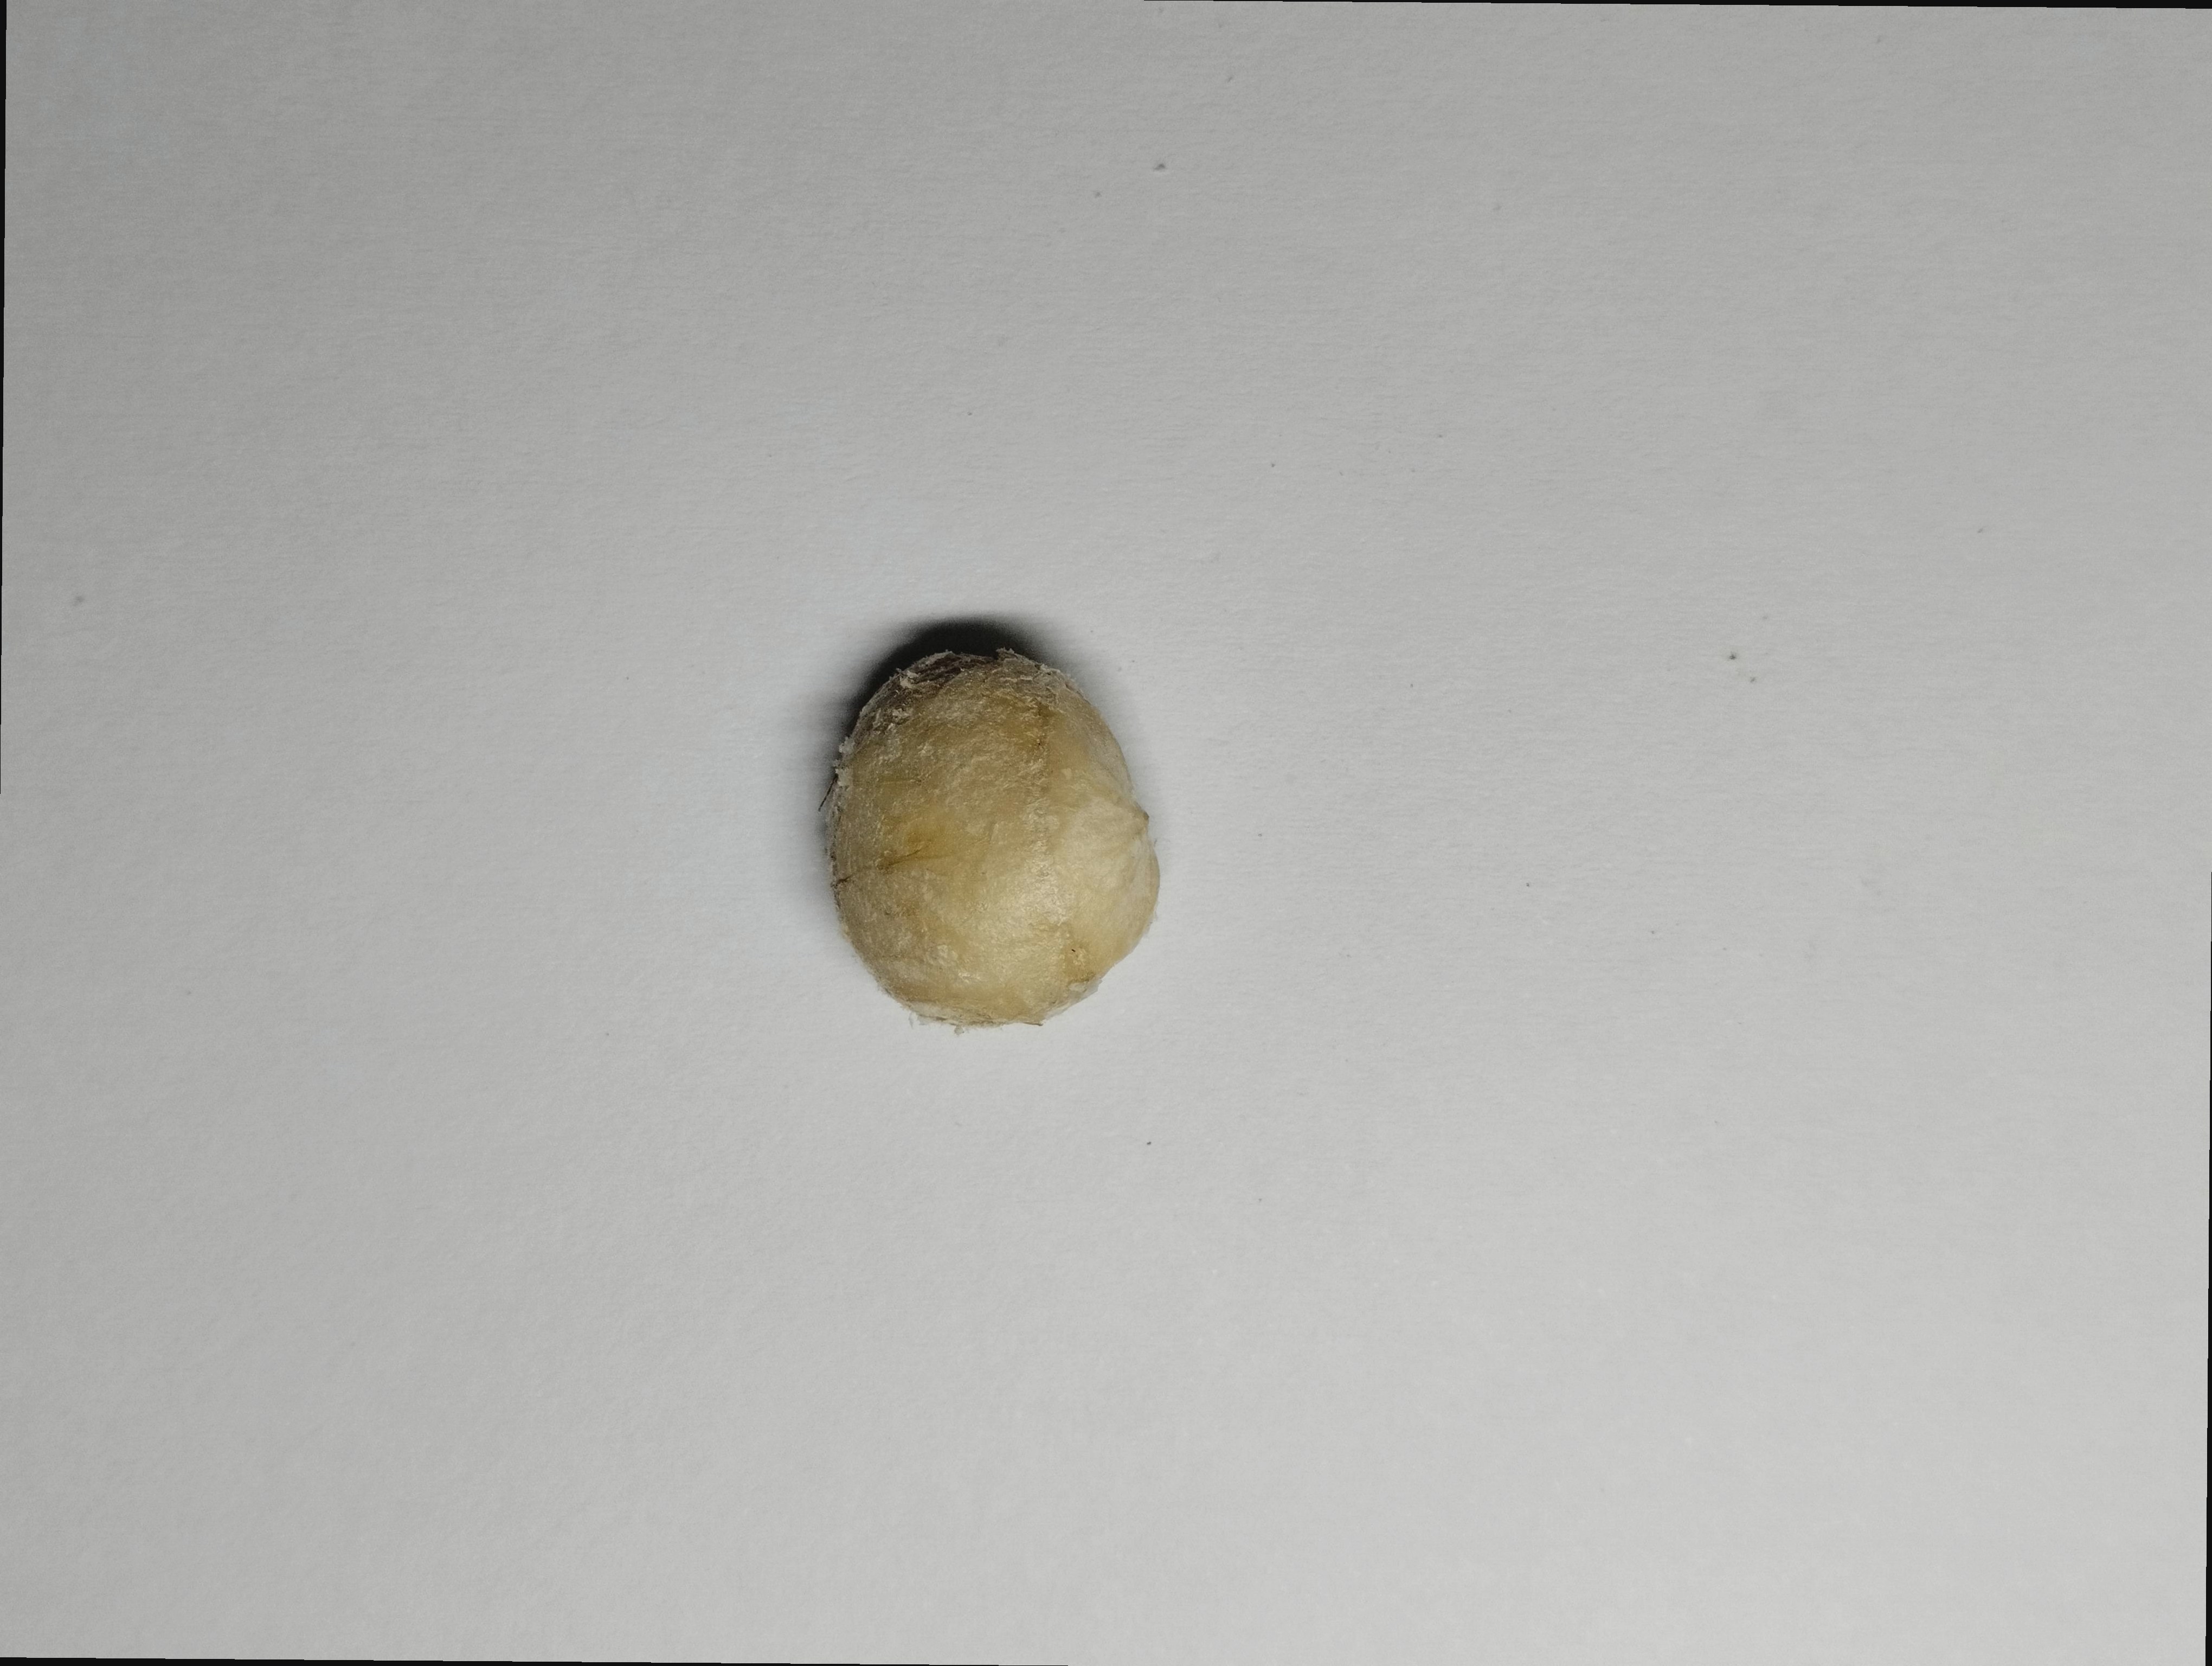
Label: bagus (good seed)